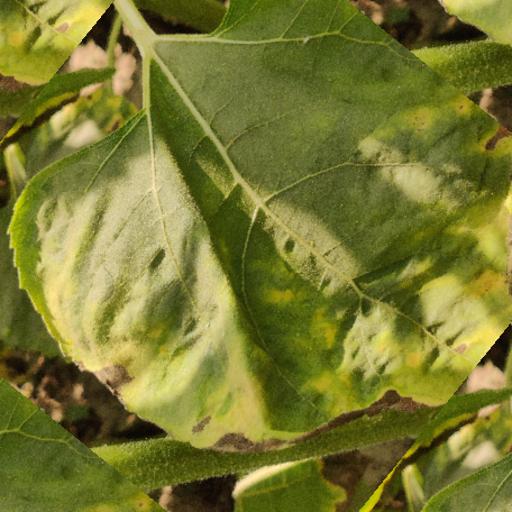
Label: Downy_mildew